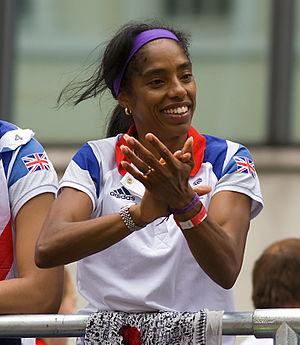
Yamilé Aldama est une athlète cubaine naturalisée britannique en 2010 après avoir concouru successivement sous les couleurs de Cuba jusqu'en 2004, puis du Soudan jusqu'en 2010.